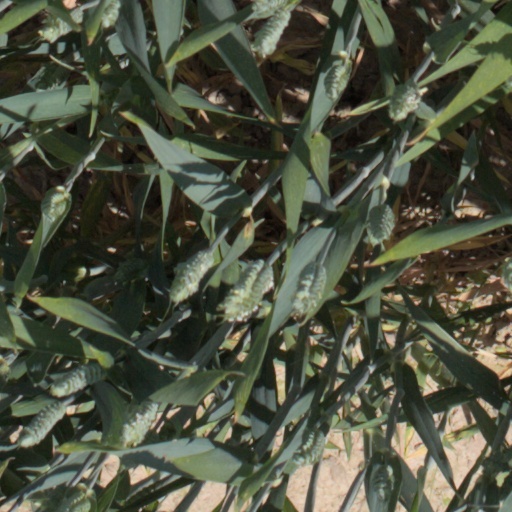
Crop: wheat